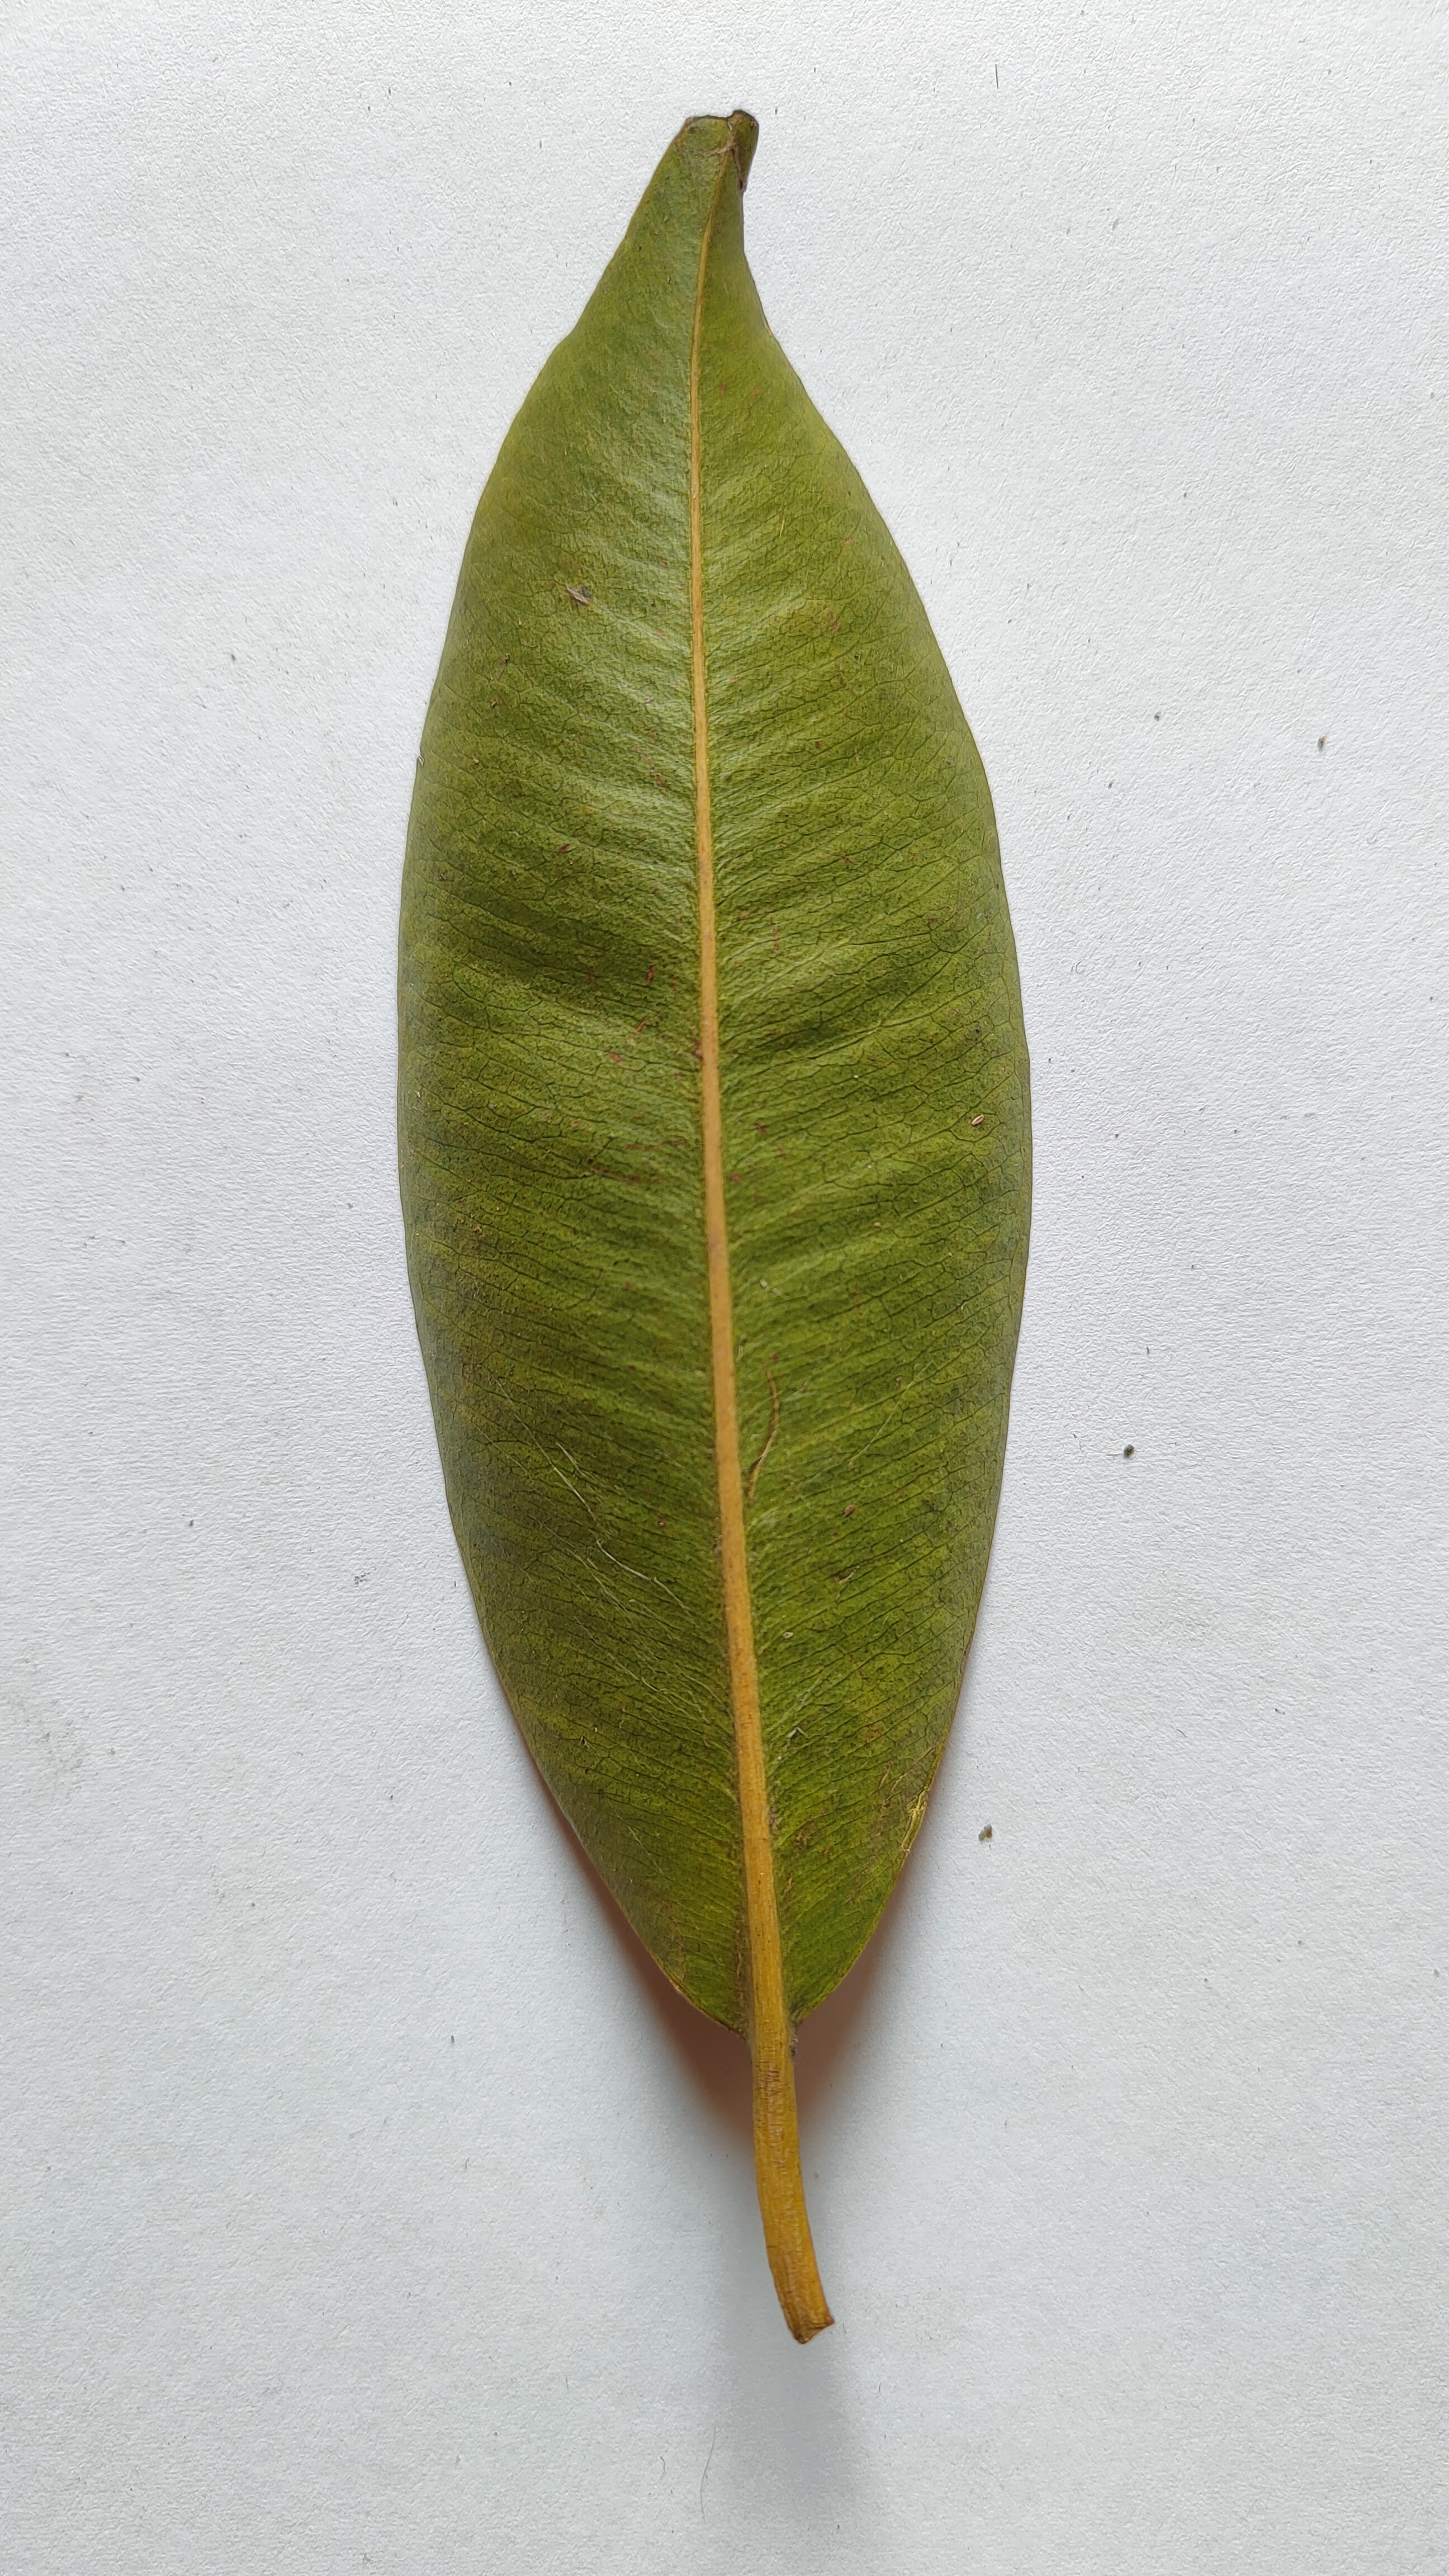
Leaf variety: Black plum